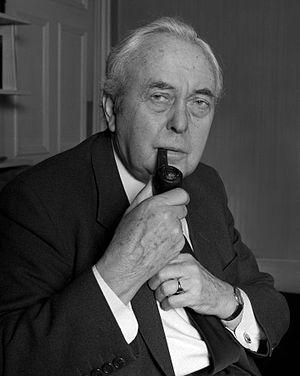
Harold Wilson, baron Wilson de Rievaulx, né le 11 mars 1916 à Huddersfield et mort le 24 mai 1995 à Londres, est un homme d'État britannique. Il est Premier ministre du Royaume-Uni à deux reprises, de 1964 à 1970 et de 1974 à 1976.